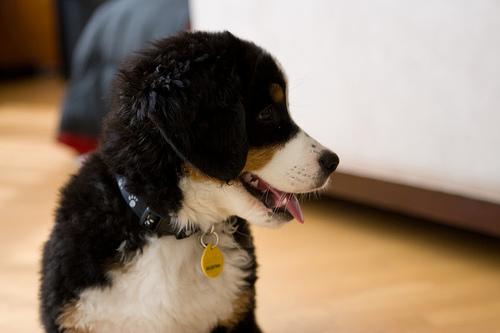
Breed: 211-n000061-Bernese_mountain_dog